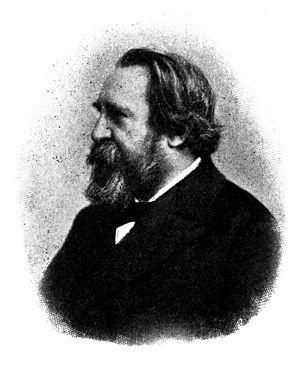
Sigmund Freud [sigmund fʁ̥øːd] ou [fʁœjd], né Sigismund Schlomo Freud le 6 mai 1856 à Freiberg et mort le 23 septembre 1939 à Londres, est un neurologue autrichien, fondateur de la psychanalyse.
Theodor Hermann Meynert est un médecin psychiatre et neuroanatomiste allemand, né le 15 juin 1833 à Dresde et mort le 31 mai 1892 à Klosterneuburg près de Vienne.